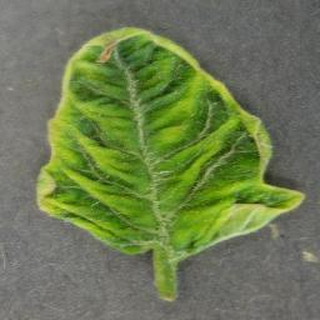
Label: tomato_yellow_leaf_curl_virus